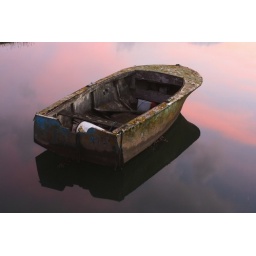
This little boat as seen better times.Shot from a bridge over one of the creeks at sunset at slack water.Morston,Norfolk